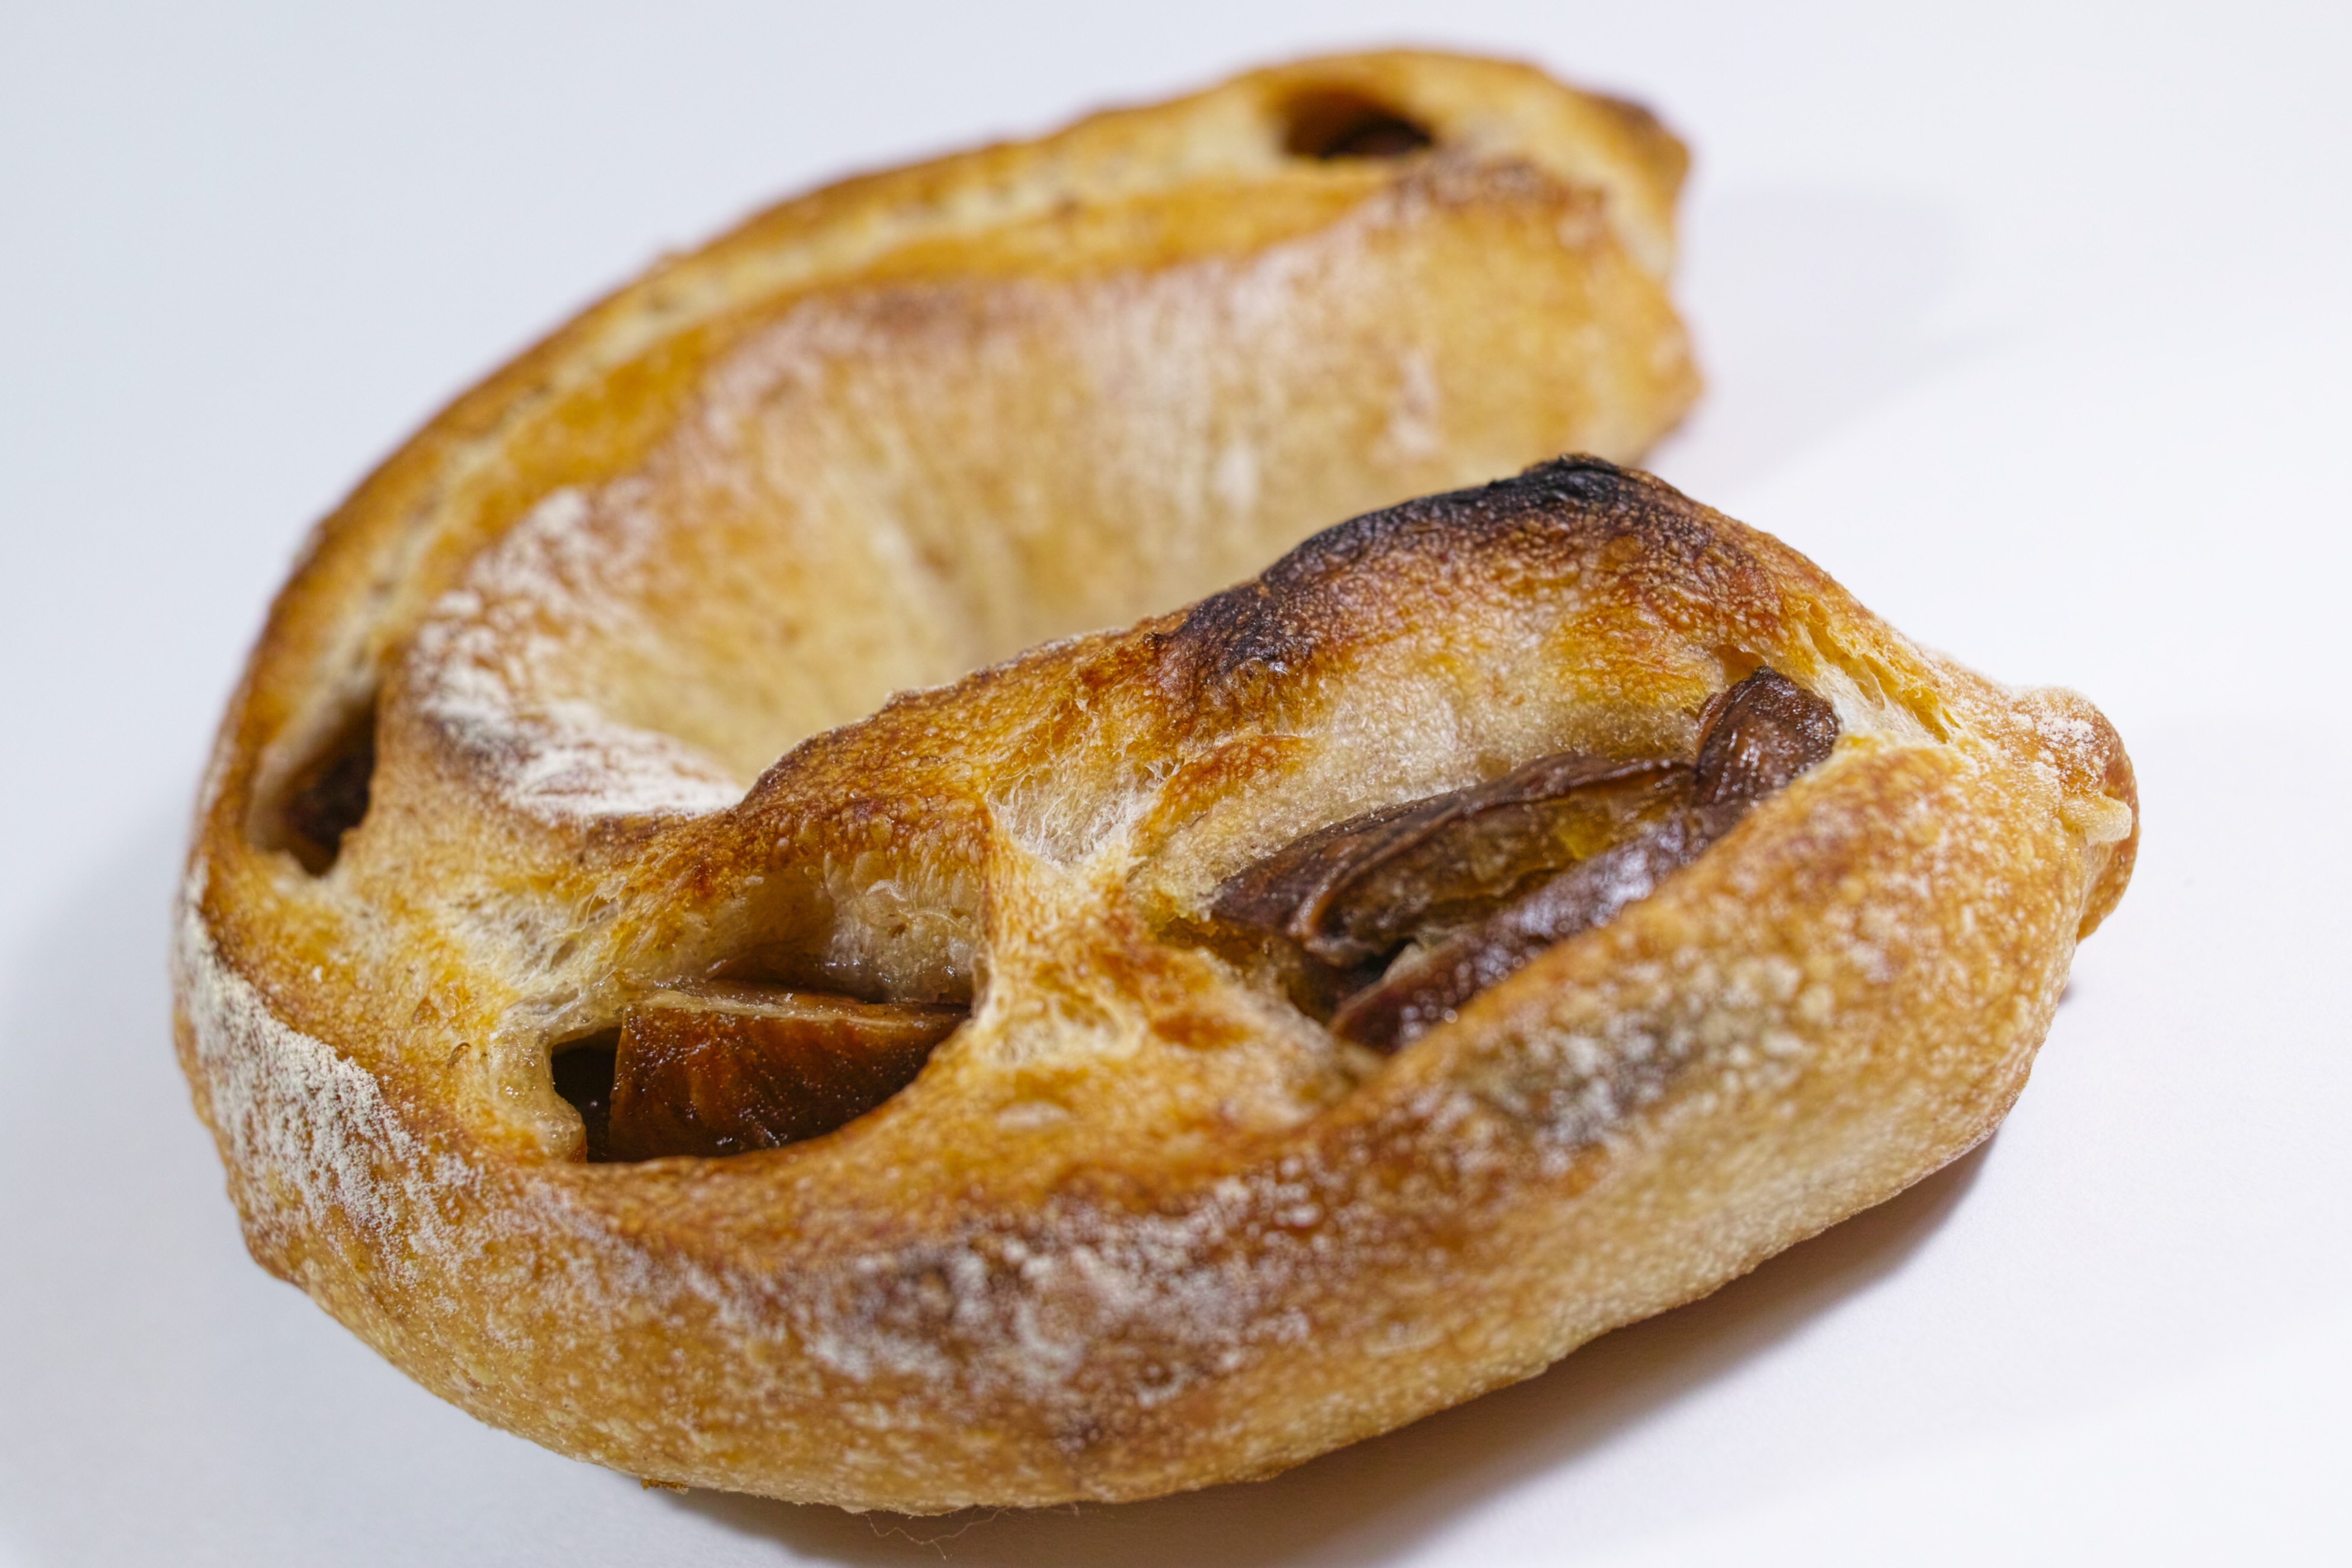
wheat, dish, food, produce, breakfast, dessert, cuisine, bread, pastry, chestnut, baked goods, boulangerie, danish pastry, snack food, fried food